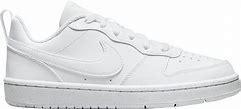
Brand: Nike
Model: Court Borough Recraft